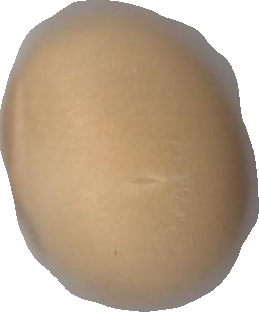
Variety: Dega